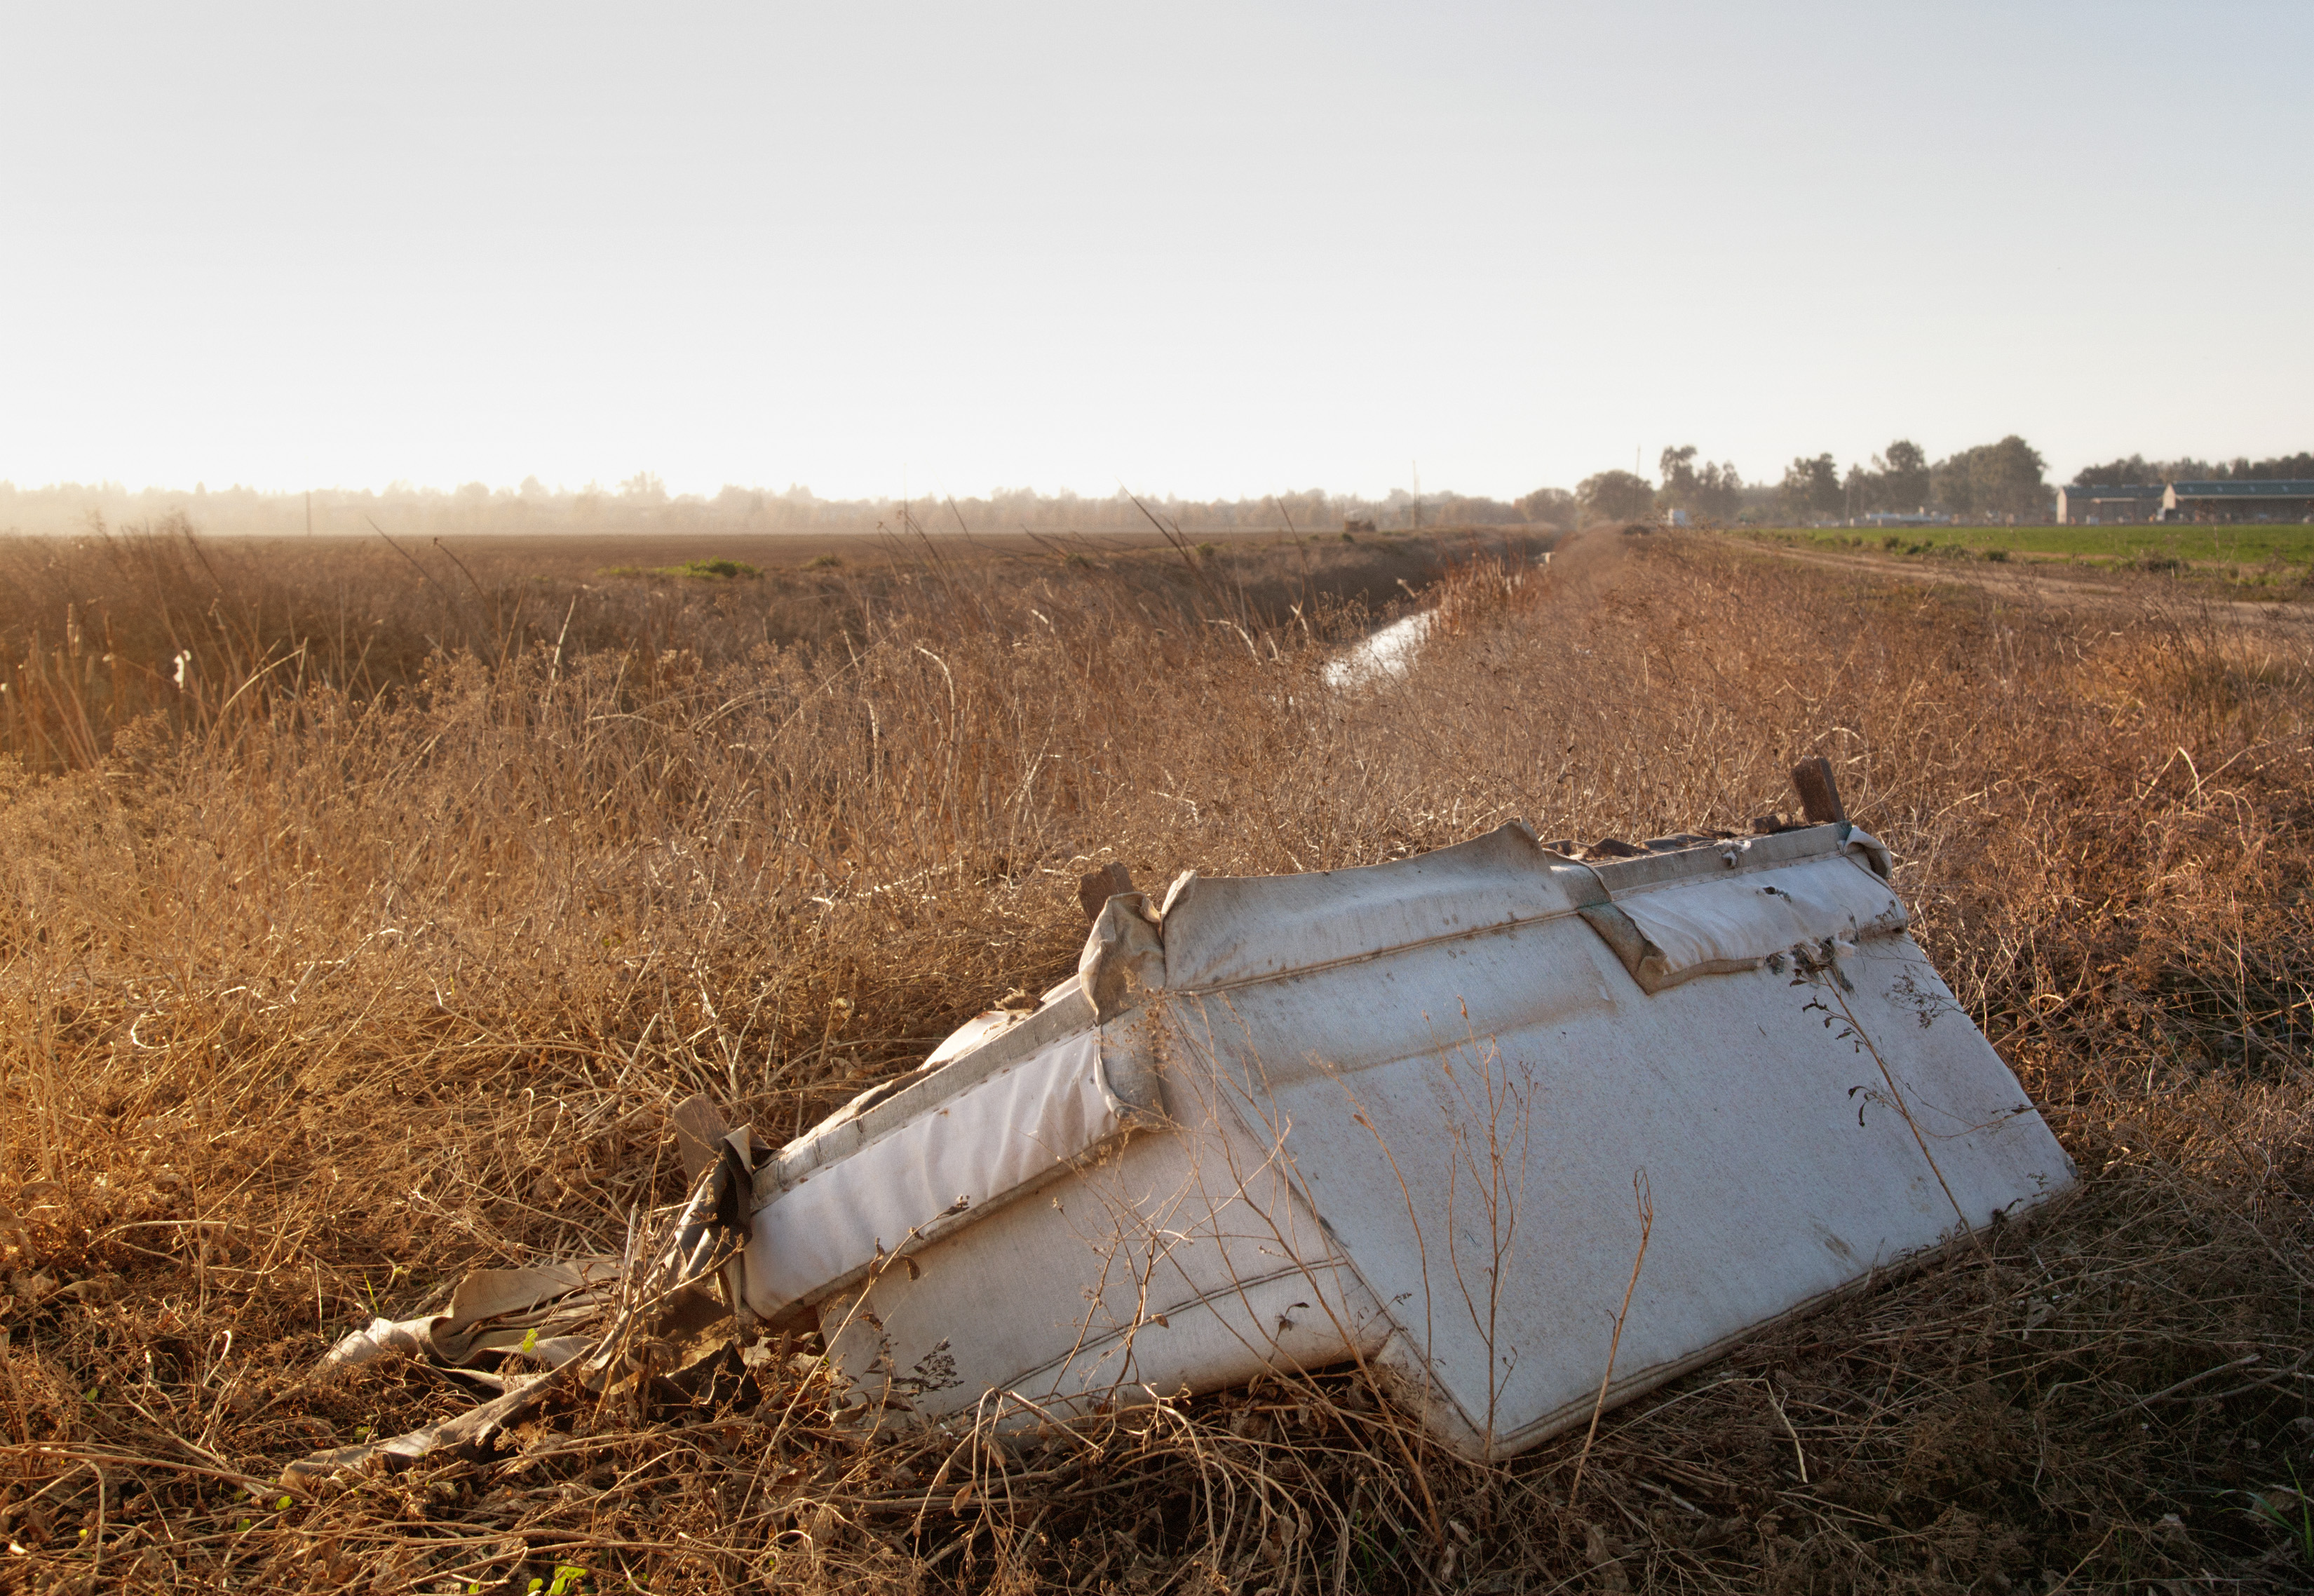
grass, field, farm, prairie, harvest, vehicle, crop, soil, agriculture, sofa, california, couch, garbage, sacramentovalley, discarded, rural area, grass family